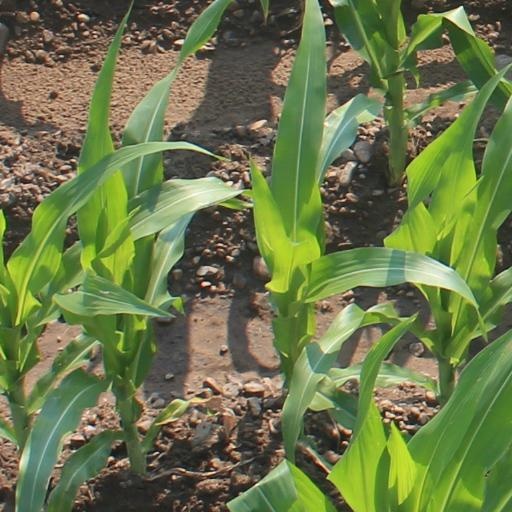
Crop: maize; corn